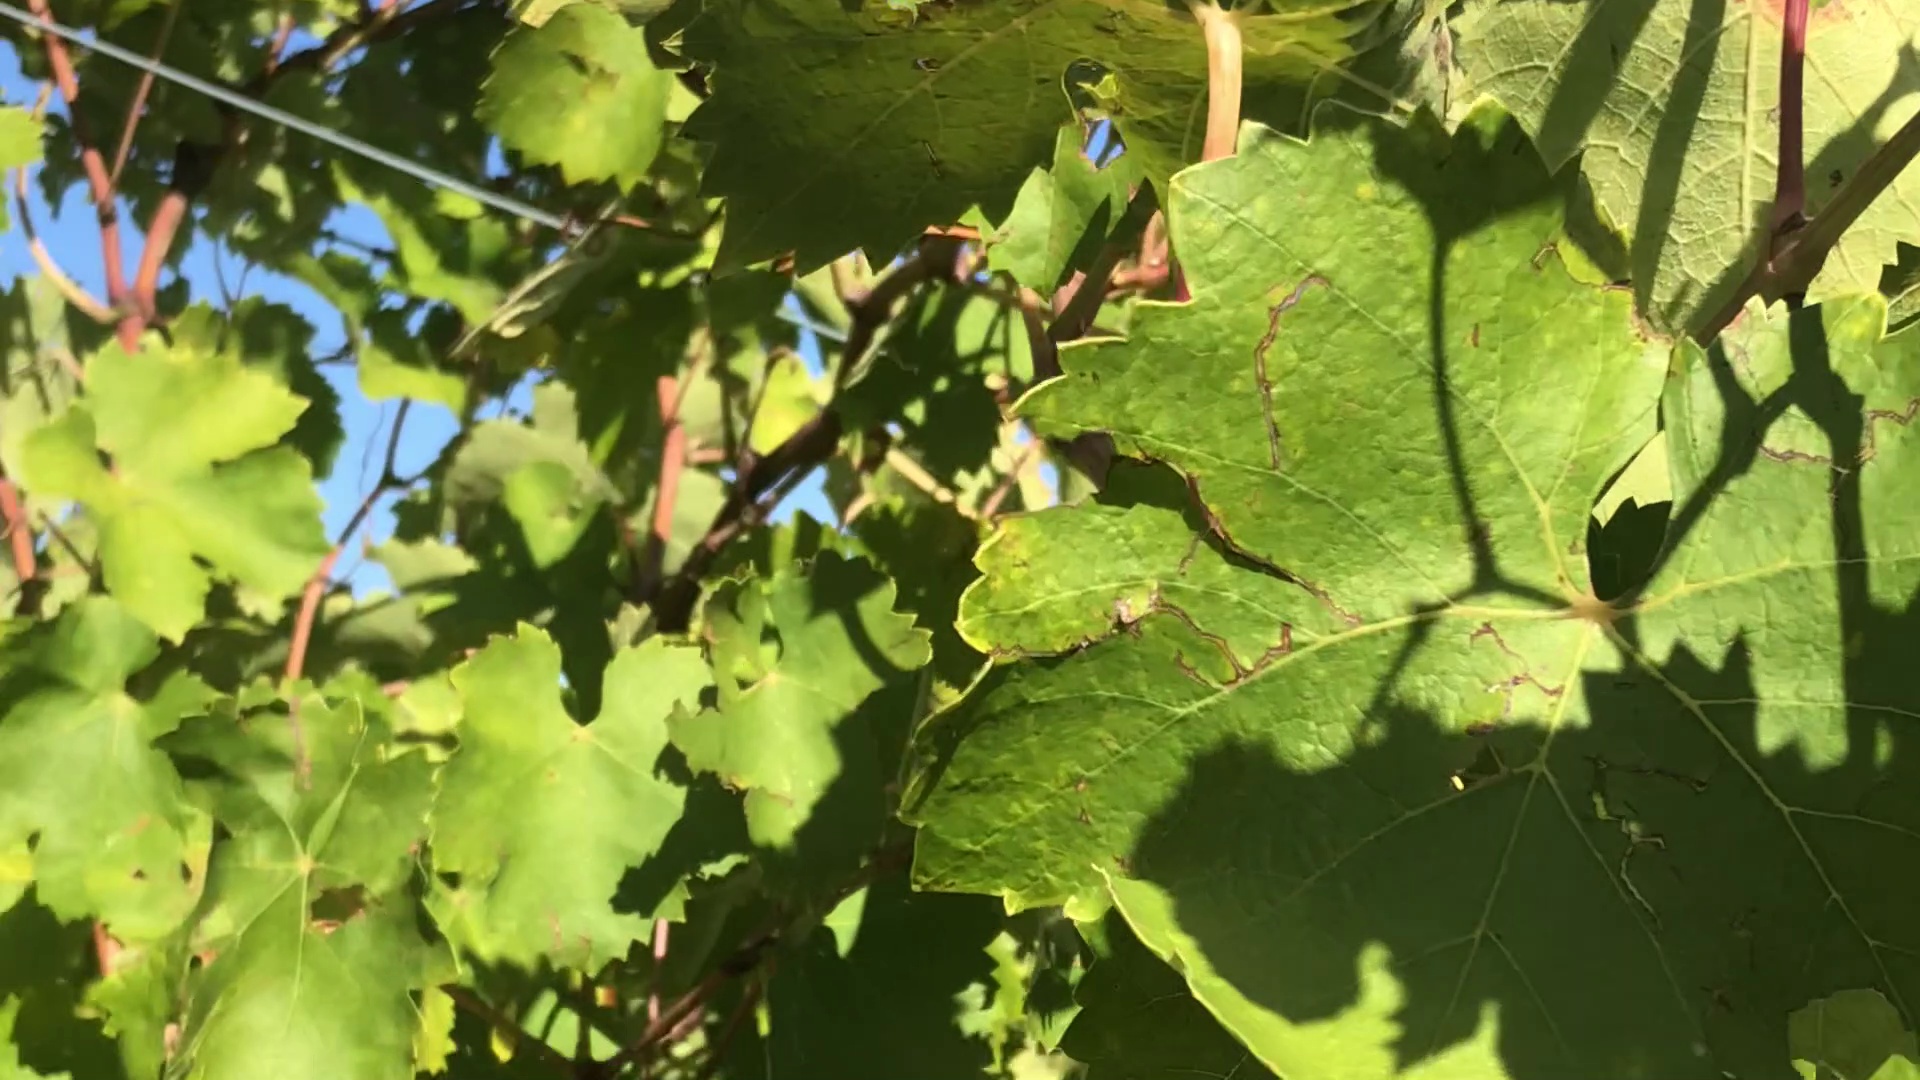
Label: healthy